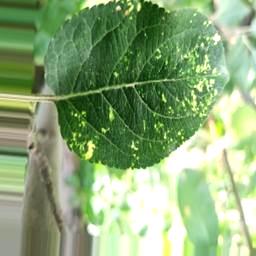
Label: Apple_Mosaic